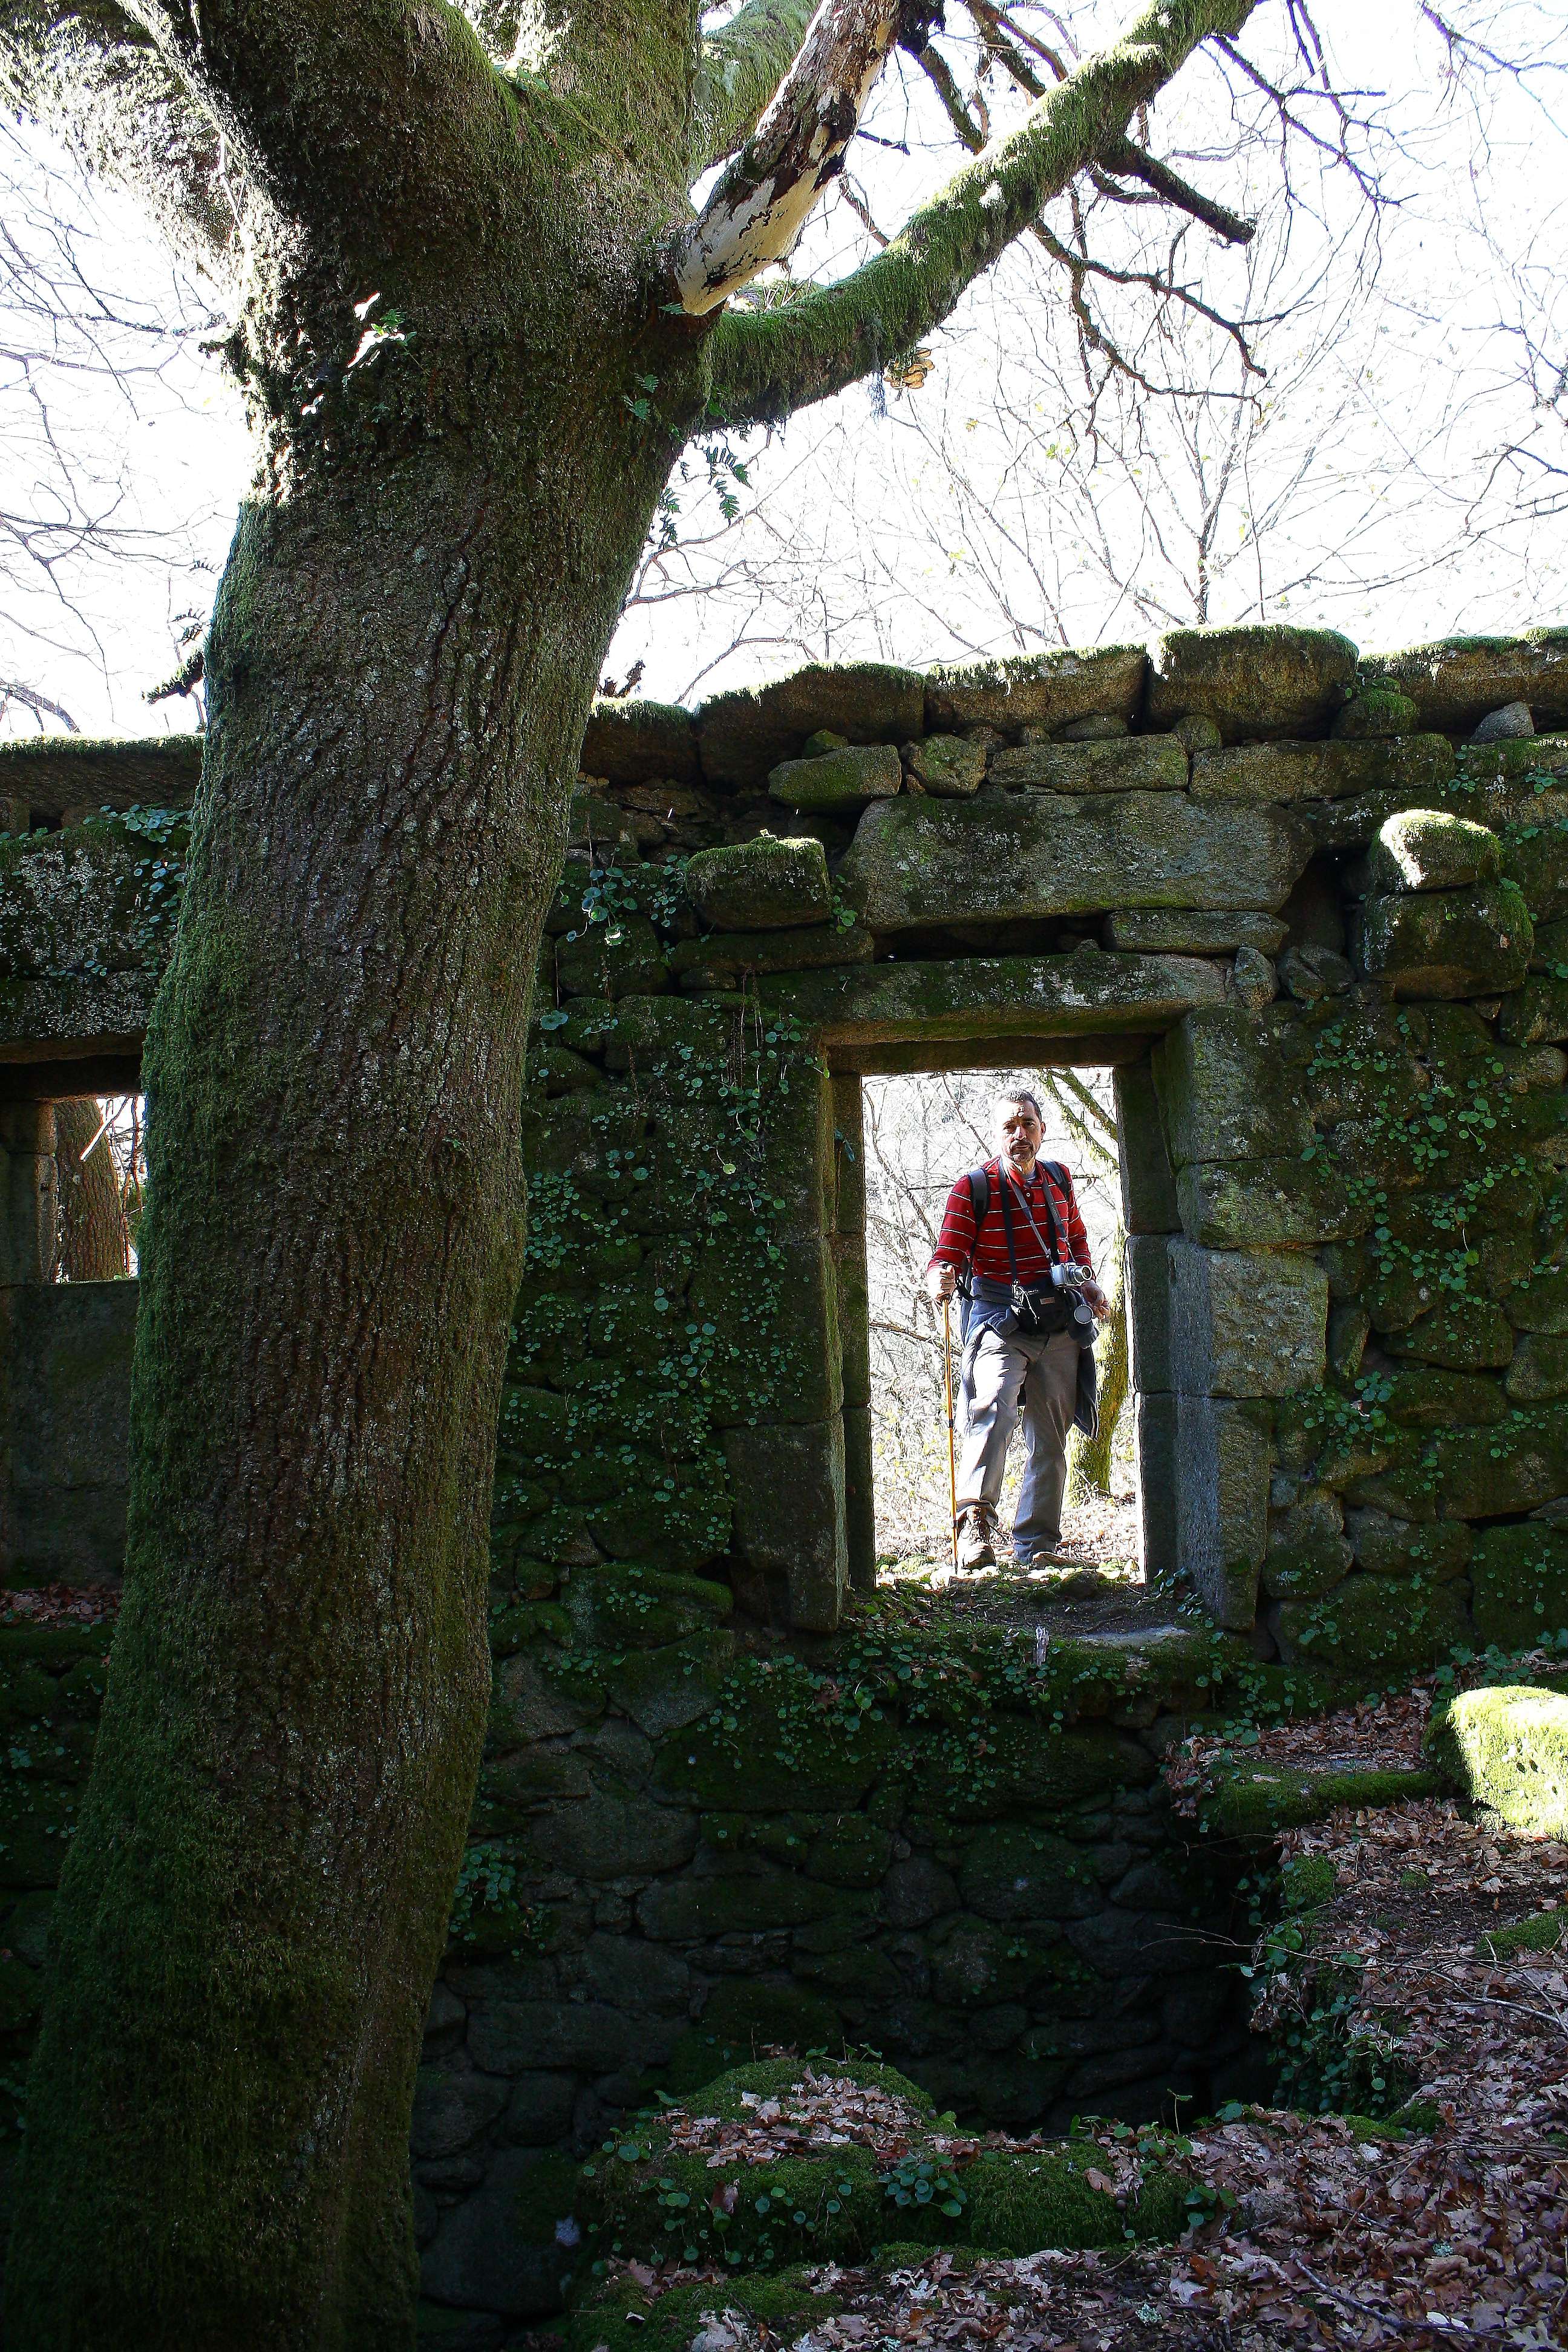
tree, plant, house, flower, cottage, autumn, chapel, garden, ruins, shrine, ggl1, barbeira, woody plant, riobarbeirarutadaliberdadealamapontevedragaliciacanoneos1000d